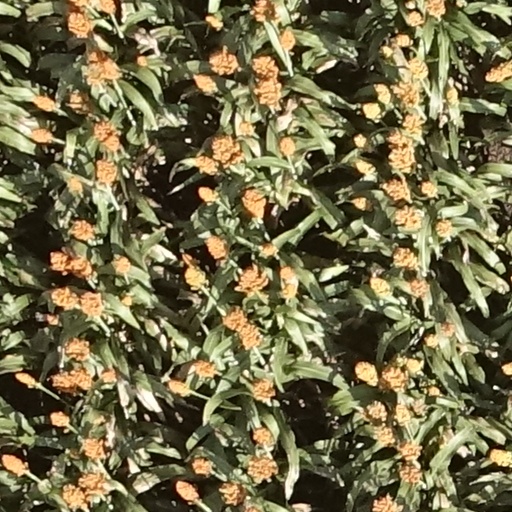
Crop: sorghum